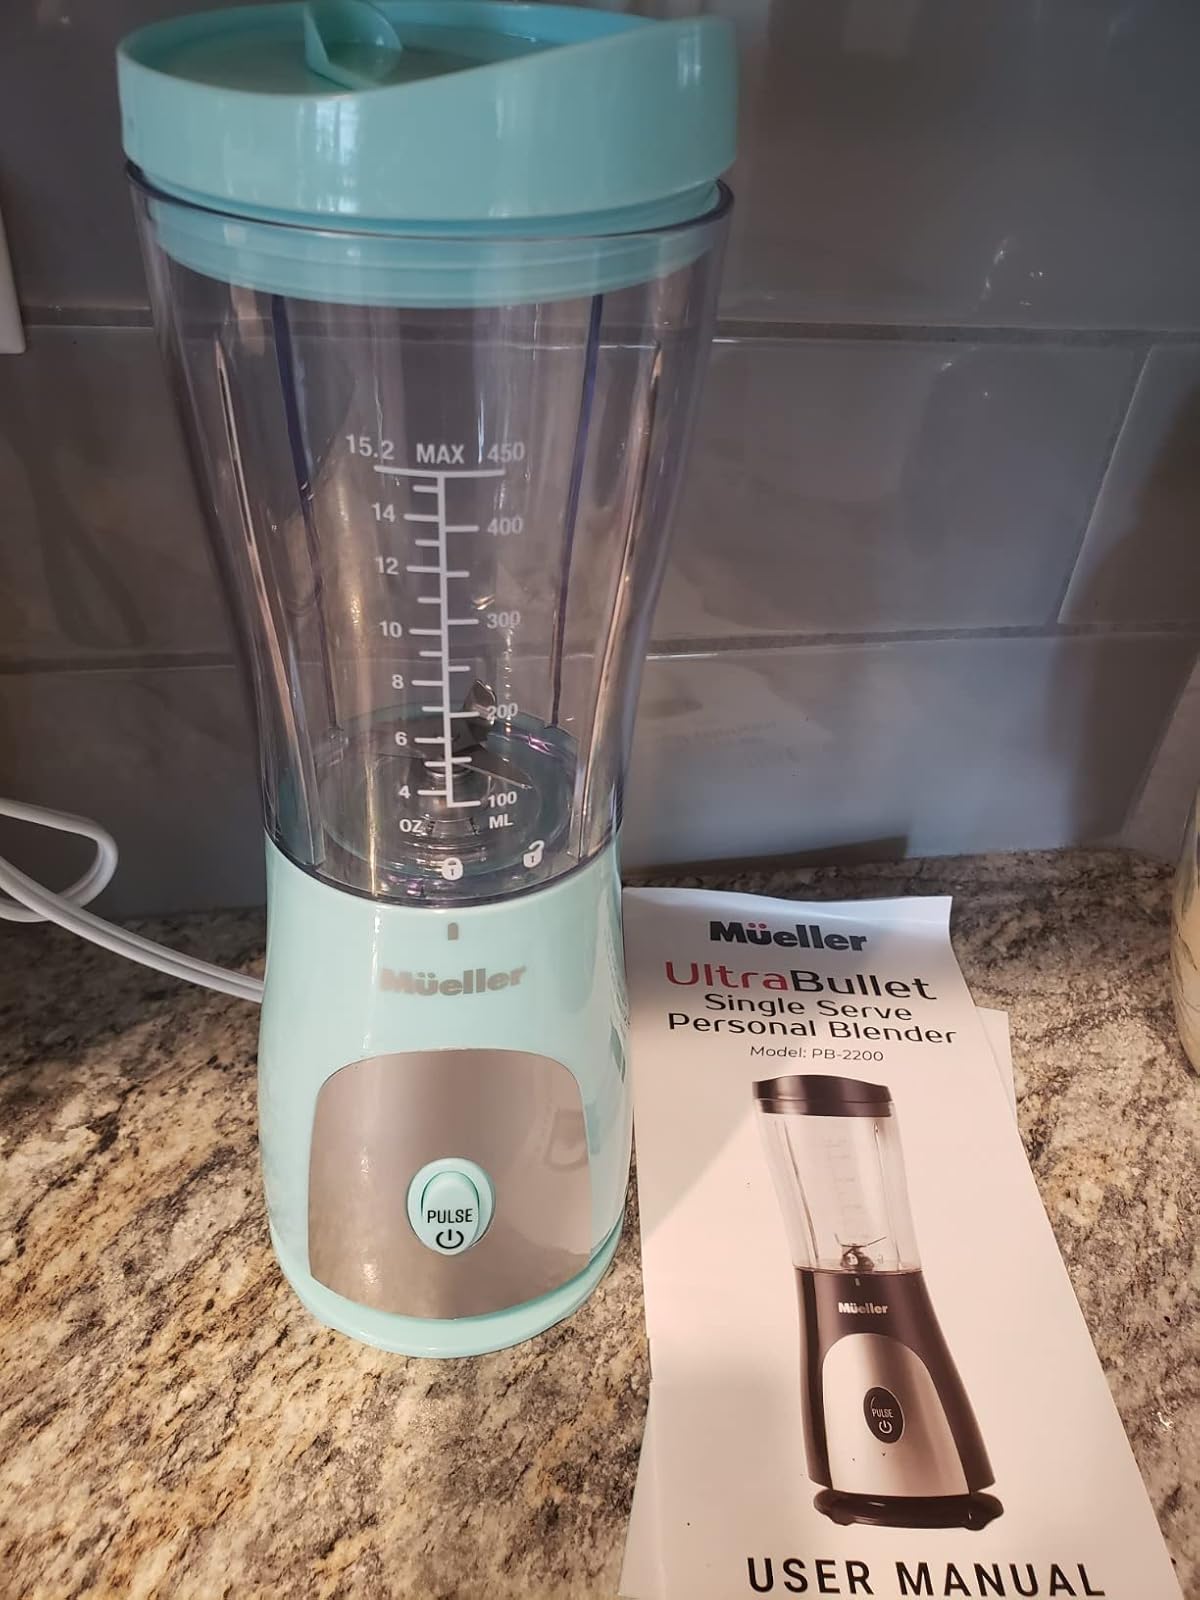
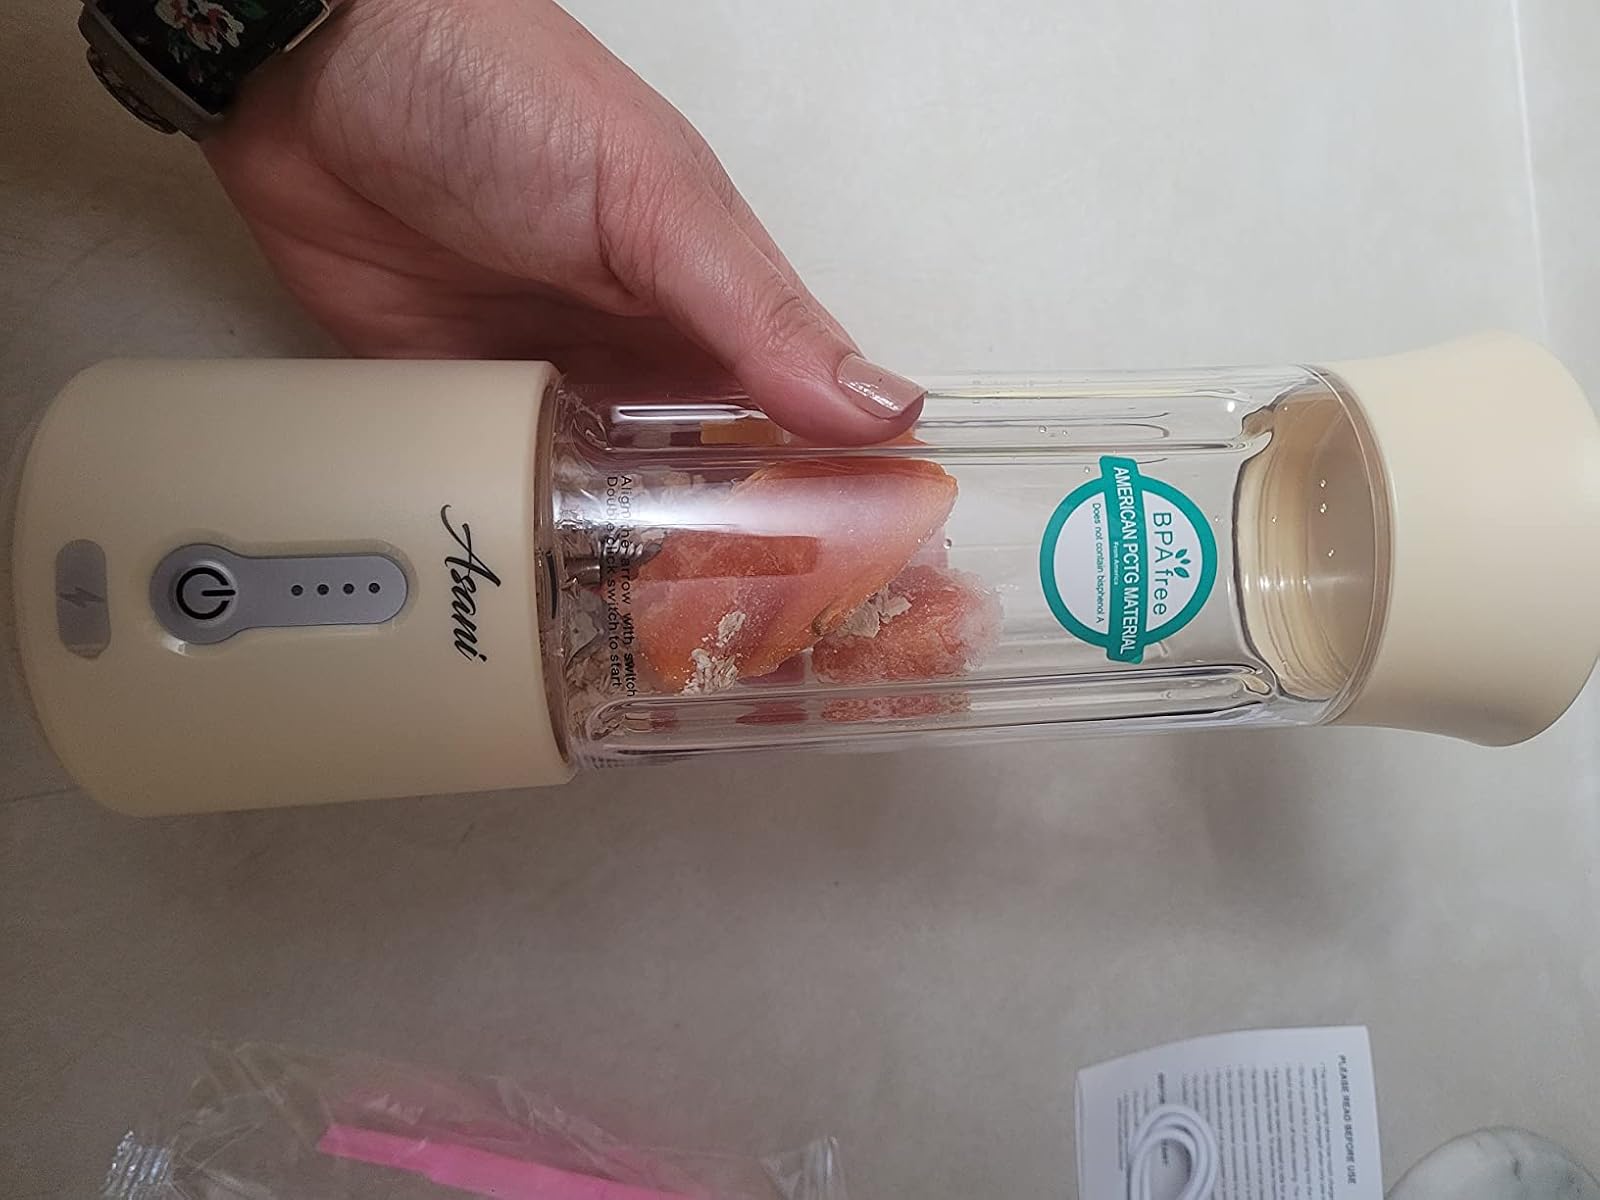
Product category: items_blender
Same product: no